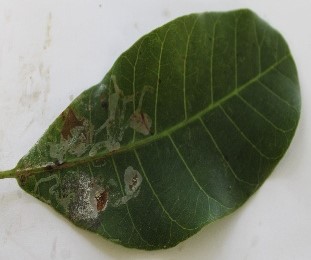
Crop: Cashew
Condition: leaf miner